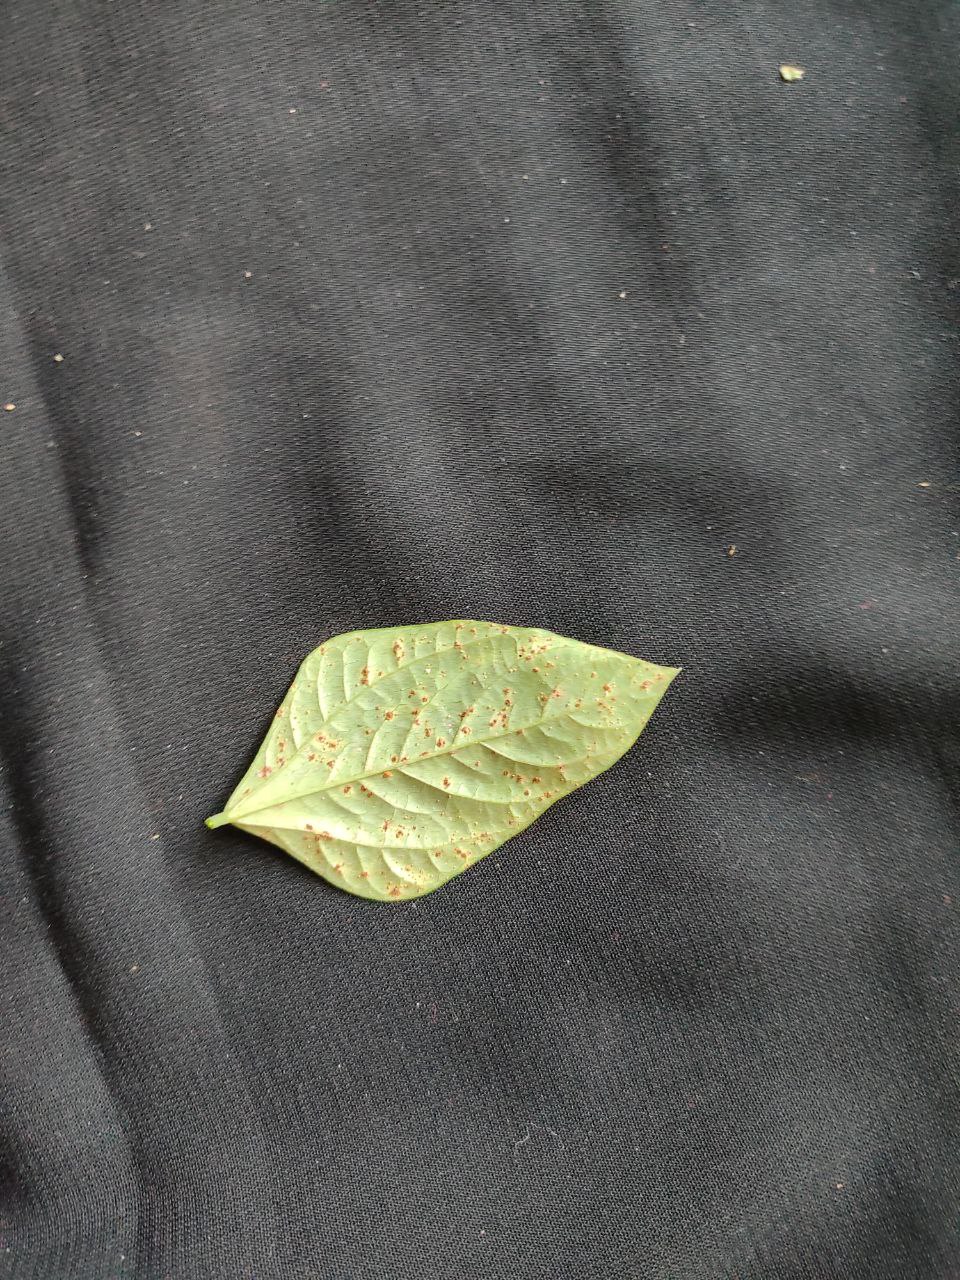
Crop: cowpea
Leaf condition: Septoria leaf spot